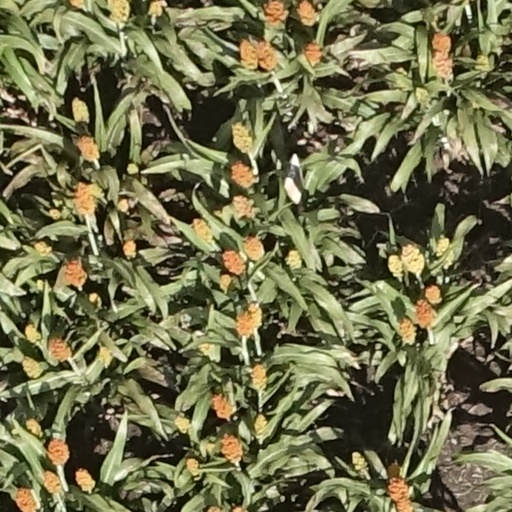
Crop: sorghum